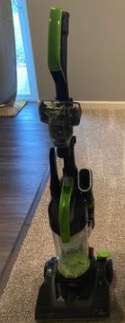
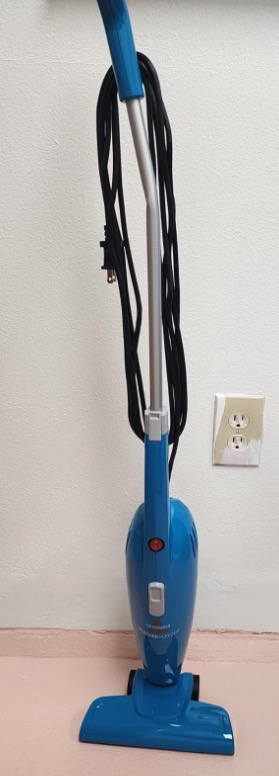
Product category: items_vacuum
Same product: no